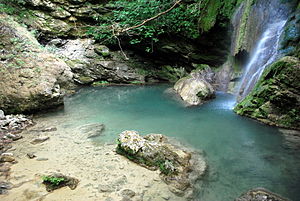
Øer i Middelhavet / Efter land / Grækenland
Vandfaldet Fonisa på øen Kithira
Dette er en liste over øer i Middelhavet, et indhav mellem Europa og Afrika, med Vestasien i øst og Atlanterhavet i vest.